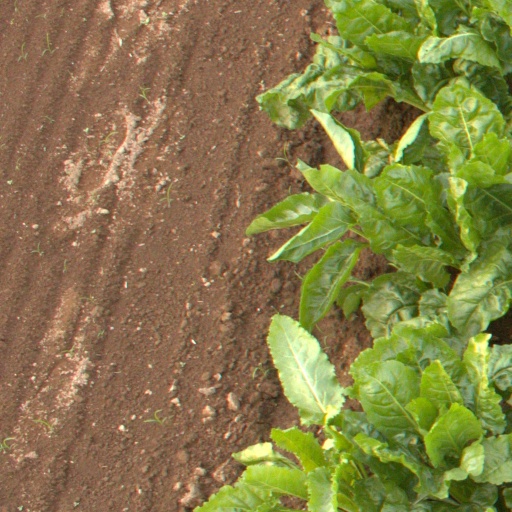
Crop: sugar beet